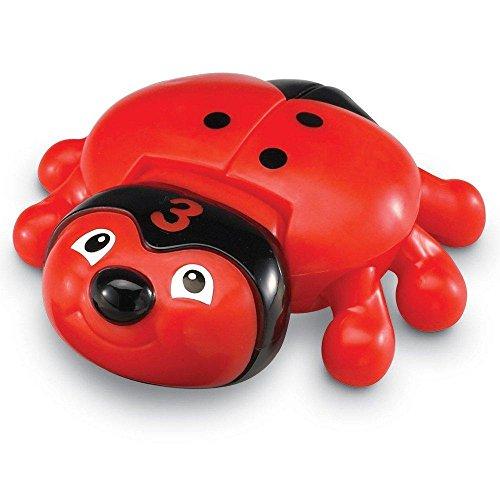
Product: Learning Resources SnapnLearn Number Bugs
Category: Toys & Games | Learning & Education | Counting & Math Toys
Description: Introduces numbers, counting, addition, and color matching.
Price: $18.99
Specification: ProductDimensions:5.6x5.6x7.5inches|ItemWeight:1.26pounds|ShippingWeight:1.3pounds(Viewshippingratesandpolicies)|DomesticShipping:ItemcanbeshippedwithinU.S.|InternationalShipping:ThisitemcanbeshippedtoselectcountriesoutsideoftheU.S.LearnMore|ASIN:B001SH1GGG|Itemmodelnumber:LER6700|Manufacturerrecommendedage:24months-10years